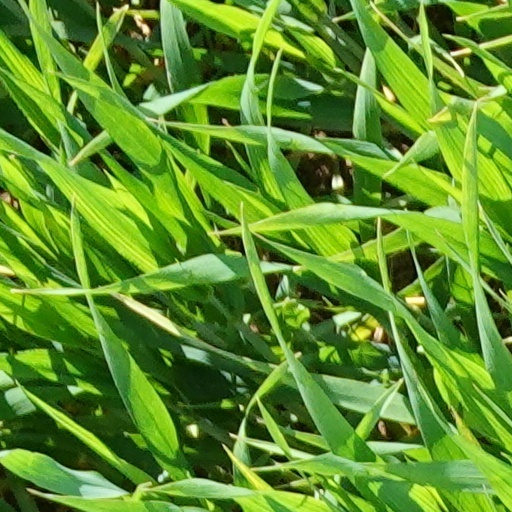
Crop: wheat